Wulong bohaiensis

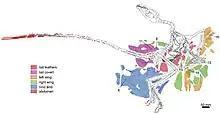
Diagram of the preserved plumage

The "Wulong" holotype specimen, DNHM D2933, was found by a farmer in layers of the fossil-rich Jiufotang Formation (Shangheshou locality) of Chaoyang, Liaoning Province, China. The fossil, housed at the Dalian Natural History Museum in Liaoning, consists of a complete, articulated specimen with preserved feathers. In 2014, Ashley William Poust analyzed the skeleton, naming it "Wulong bohaiensis" in a thesis. This name remained an invalid "nomen ex dissertatione".